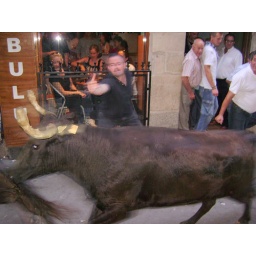
Bulls running through the street in La Guardia, Rioja. Mary in the window across the narrow street.